XX Brigade, Royal Horse Artillery (T.F.)

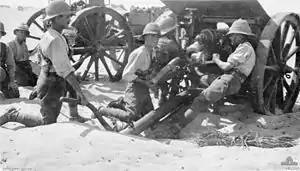

The brigade embarked between 15 and 18 February 1916 at Devonport and arrived at Port Said on 2 March. It joined 52nd (Lowland) Division at El Qantara on 17 March in the Suez Canal Defences. The brigade was renumbered as CCLXIII Brigade, RFA (T.F.) on 28 May and Hampshire RHA as A Battery, Essex RHA as B Battery, and West Riding RHA as C Battery on the same date. On 15 September, the brigade was renumbered as CCLXIV Brigade, RFA (T.F.) and on 30 December back to CCLXIII Brigade, RFA (T.F.).